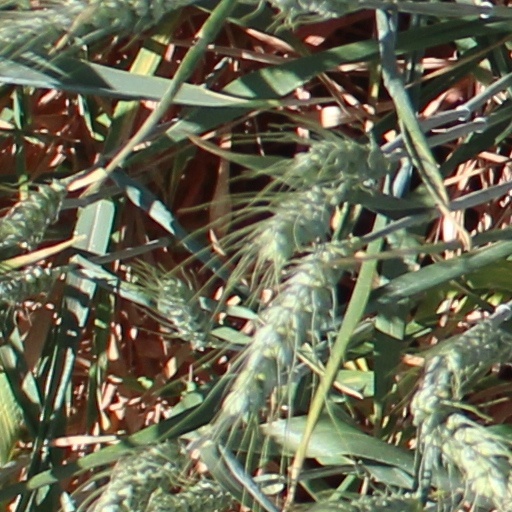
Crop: wheat